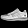
Label: Sneaker